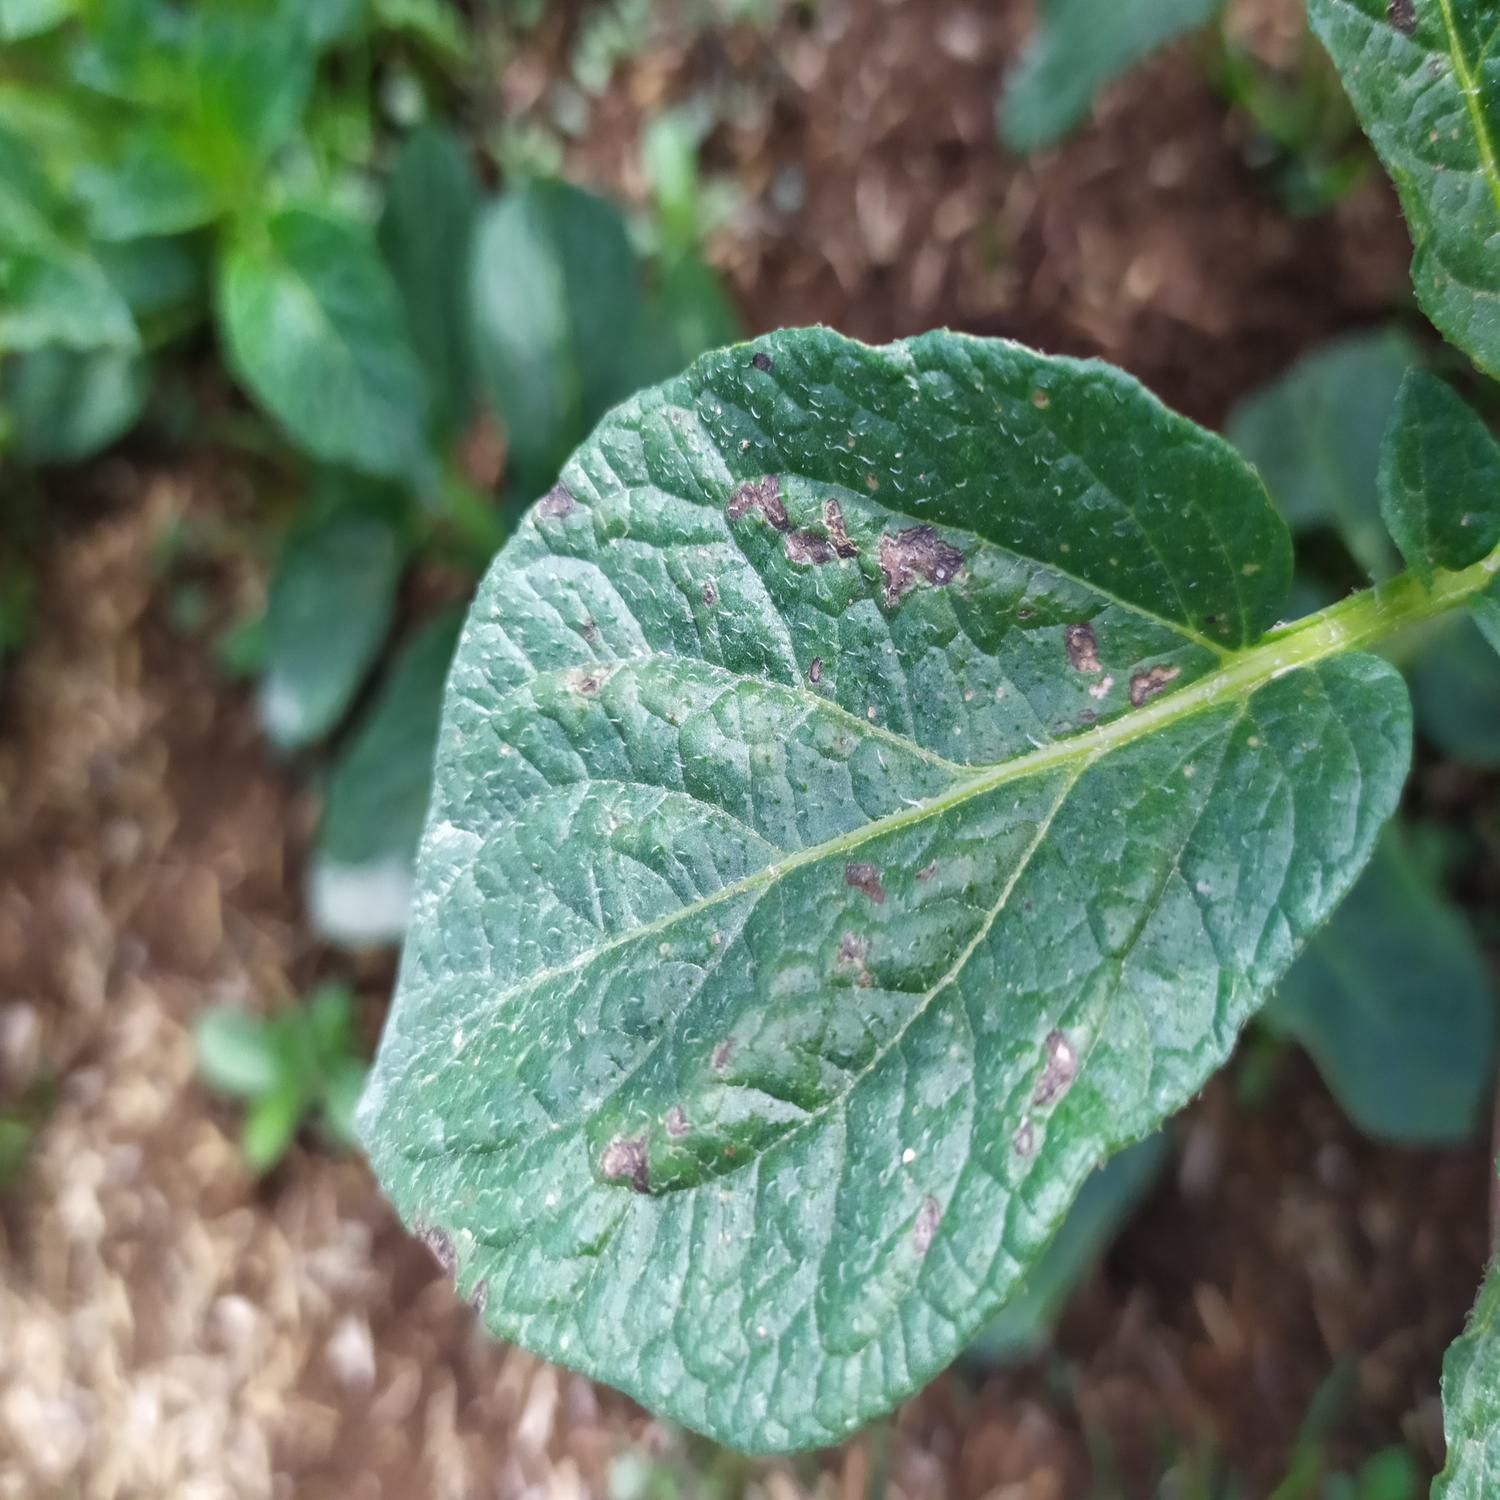
Label: Fungi